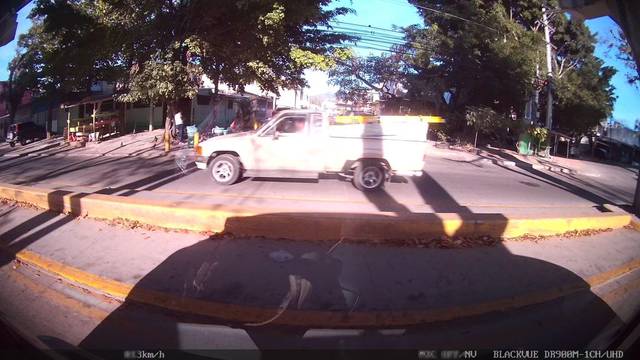
Region: Honduras
Coordinates: 14.064, -87.201